Track and field

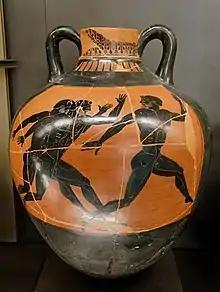
An ancient Greece vase from 600 BC depicting a running contest

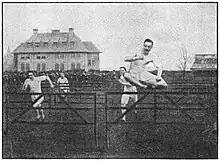
An early model of hurdling at the Detroit Athletic Club in 1888

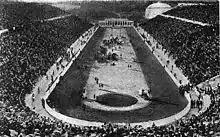
Panathenaic Stadium in Athens, one of the first modern track and field stadiums

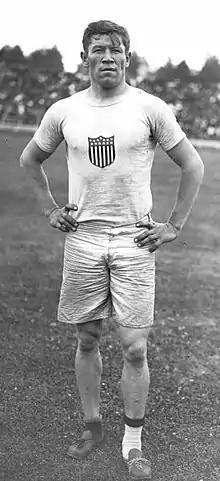
American athlete Jim Thorpe lost his Olympic medals after taking expense money prior to the 1912 Summer Olympics for playing baseball, a violation of Olympic amateurism rules.

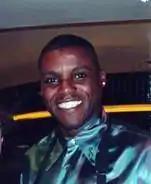
Carl Lewis, one of the athletes who helped increase track and field's profile

The sport of track and field has prehistoric roots, being among the oldest of sporting competitions, as running, jumping and throwing are natural and universal human physical expressions. The first recorded examples of organized track and field events are the Ancient Olympic include further running competitions, but the introduction of the Ancient Olympic pentathlon marked a step towards track and field as it is recognized today—it comprised a five-event competition of the long jump, javelin throw, discus throw, stadion footrace, and wrestling.